Hilmar Bading

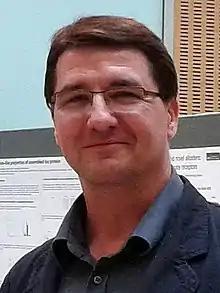
Hilmar Bading in 2014

Hilmar Bading (born 1958) is a German physician and neuroscientist. He is a member of the German National Academy of Science Leopoldina.